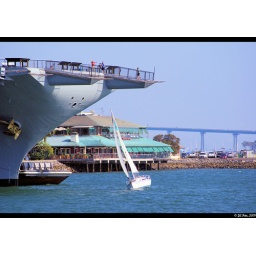
The bow of the USS Midway dwarfs the sailboat nearby. The Coronado bridge is in the background.